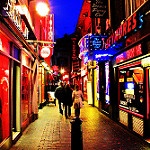
Scene: Outdoor